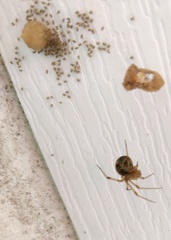
Species: Parasteatoda_tepidariorum